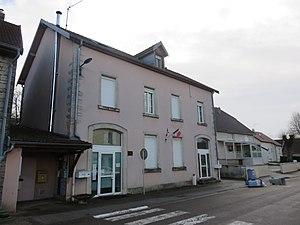
Saligney (Jura, France) en janvier 2018.
Saligney est une commune française située dans le département du Jura en région Bourgogne-Franche-Comté.